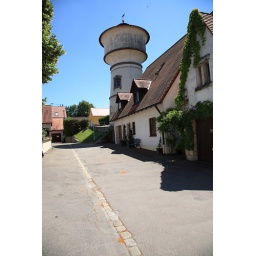
AN old water tower in Rain am Lech.